Gawler Ranges

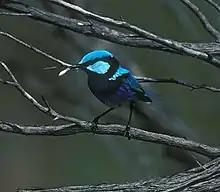
Splendid fairywren in the Gawler Range

There are some 140 species of birds in the Gawler Ranges, including the emu, wedge-tailed eagle, pink cockatoo and singing honeyeater.